George Chardin Denton

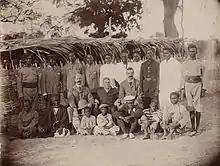

In 1880, Denton joined the Colonial Service as chief of police on Saint Vincent. He served as its acting Colonial Secretary from 1886 to 1888 and was appointed as Colonial Secretary of the Colony of Lagos in 1889. He was knighted in January 1889. Denton was appointed as Lieutenant Governor of the Colony of Lagos in early March 1900, but in November of that year was reassigned as Administrator of the Gambia. Upon his appointment, he was described by the "St James's Gazette" as a "many-sided man" due to his interests in geography and zoology.